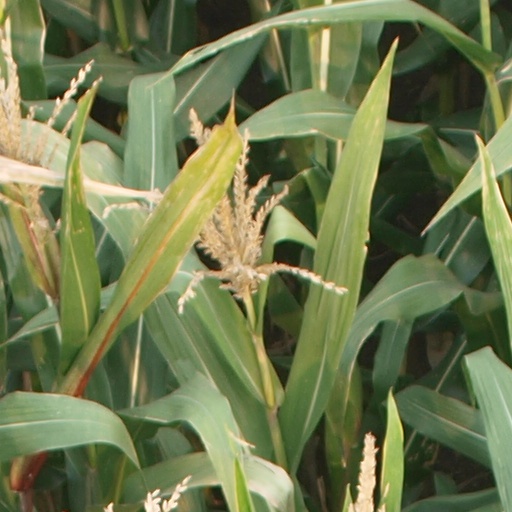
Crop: maize; corn